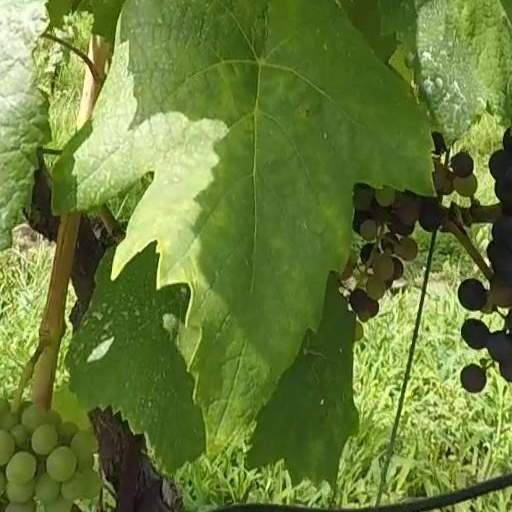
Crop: grape